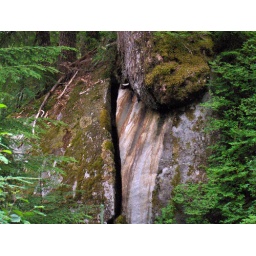
rock split by tree close up.jpg